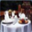
Label: table